Apollo Global Management

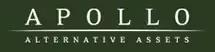
AP Alternative Assets logo

In August 2006, Apollo launched a $2 billion vehicle in Europe, AP Alternative Assets. It was a Guernsey-domiciled publicly traded, private-equity closed-end, limited partnership, managed by Apollo Alternative Assets, an affiliate of Apollo Management. Apollo initially attempted to raise $2.5 billion for the public vehicle, but fell short when it offered the shares in June 2006, raising only $1.5 billion. Apollo raised an additional $500 million via private placements in the weeks following that sale. AAA was formed to invest alongside Apollo's main private-equity funds and hedge funds. AAA's investment portfolio was made up of a mix of private-equity and capital-markets investments. It was liquidated in 2020.